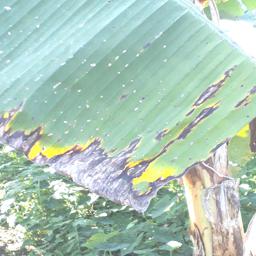
Label: BLACK SIGATOKA